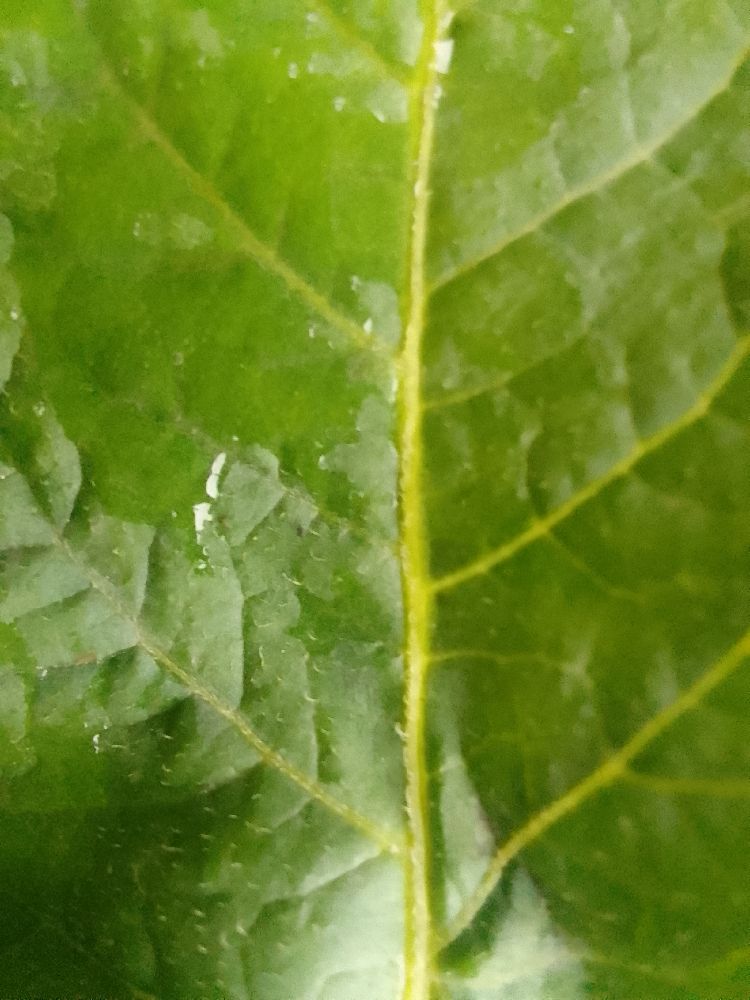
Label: Healthy